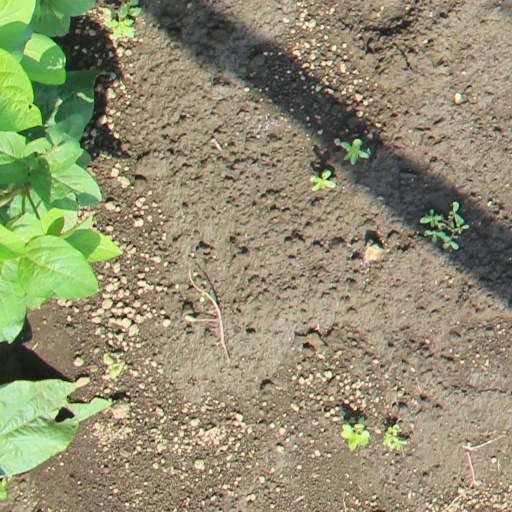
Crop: soybean